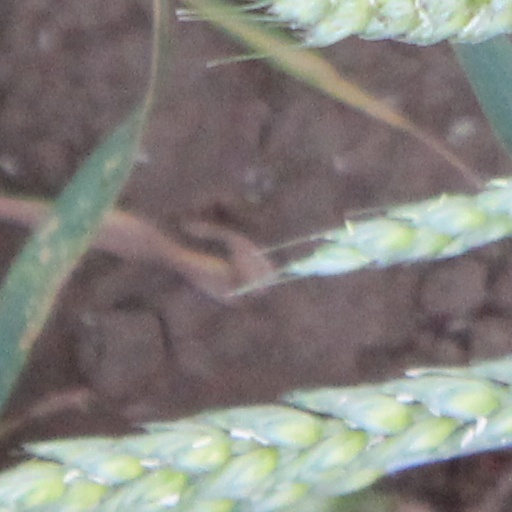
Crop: wheat